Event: Nepal Earthquake
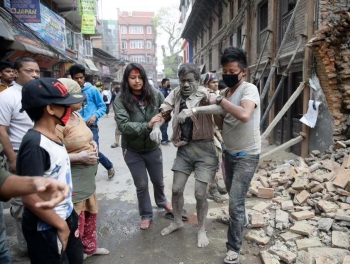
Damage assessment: damage